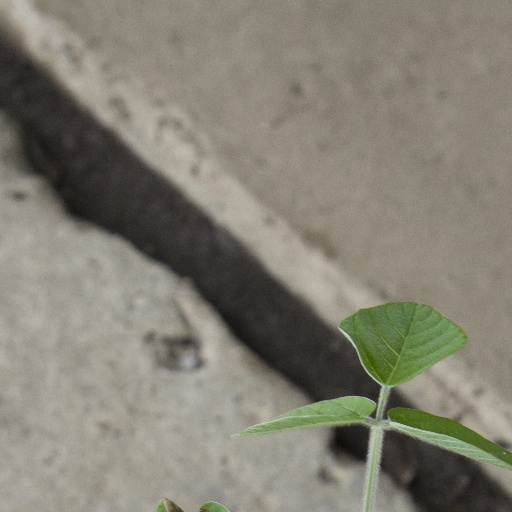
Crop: soybean